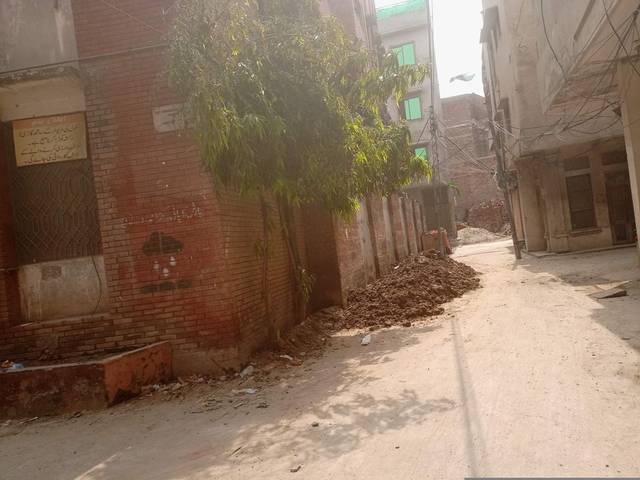
Region: Pakistan
Coordinates: 31.564, 74.323